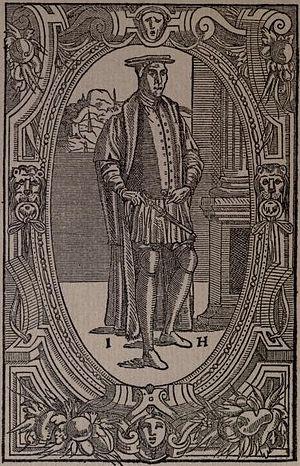
John Heywood est un écrivain anglais connu pour ses pièces, poèmes, et ses recueils de proverbes. Il est né près de Londres, mais est arrivé en Europe pour échapper aux persécutions religieuses en raison de ses opinions catholiques. On pense qu'il est mort à Malines en Belgique. Son fils est le poète et traducteur Jasper Heywood.